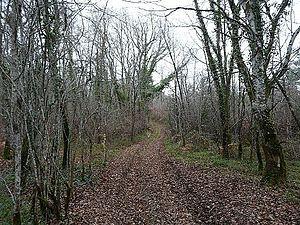
Le causse de Cubjac près de la Fosse Pérel, Cubjac, Dordogne, France.
Cubjac est une ancienne commune française située dans le département de la Dordogne, en région Nouvelle-Aquitaine.